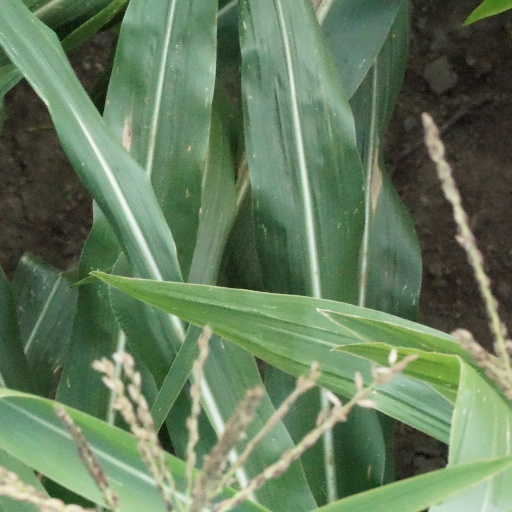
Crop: maize; corn